Gingerbread

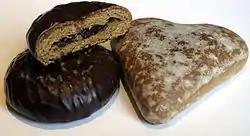
Traditional Toruń gingerbread

In Germany gingerbread is made in two forms: a soft form called Lebkuchen and a harder form, particularly associated with carnivals and street markets such as the Christmas markets that occur in many German towns. The hard gingerbread is made in decorative shapes, which are then further decorated with sweets and icing. The tradition of cutting gingerbread into shapes takes many other forms and exists in many countries, a well-known example being the gingerbread man. Traditionally, these were dunked in port wine.